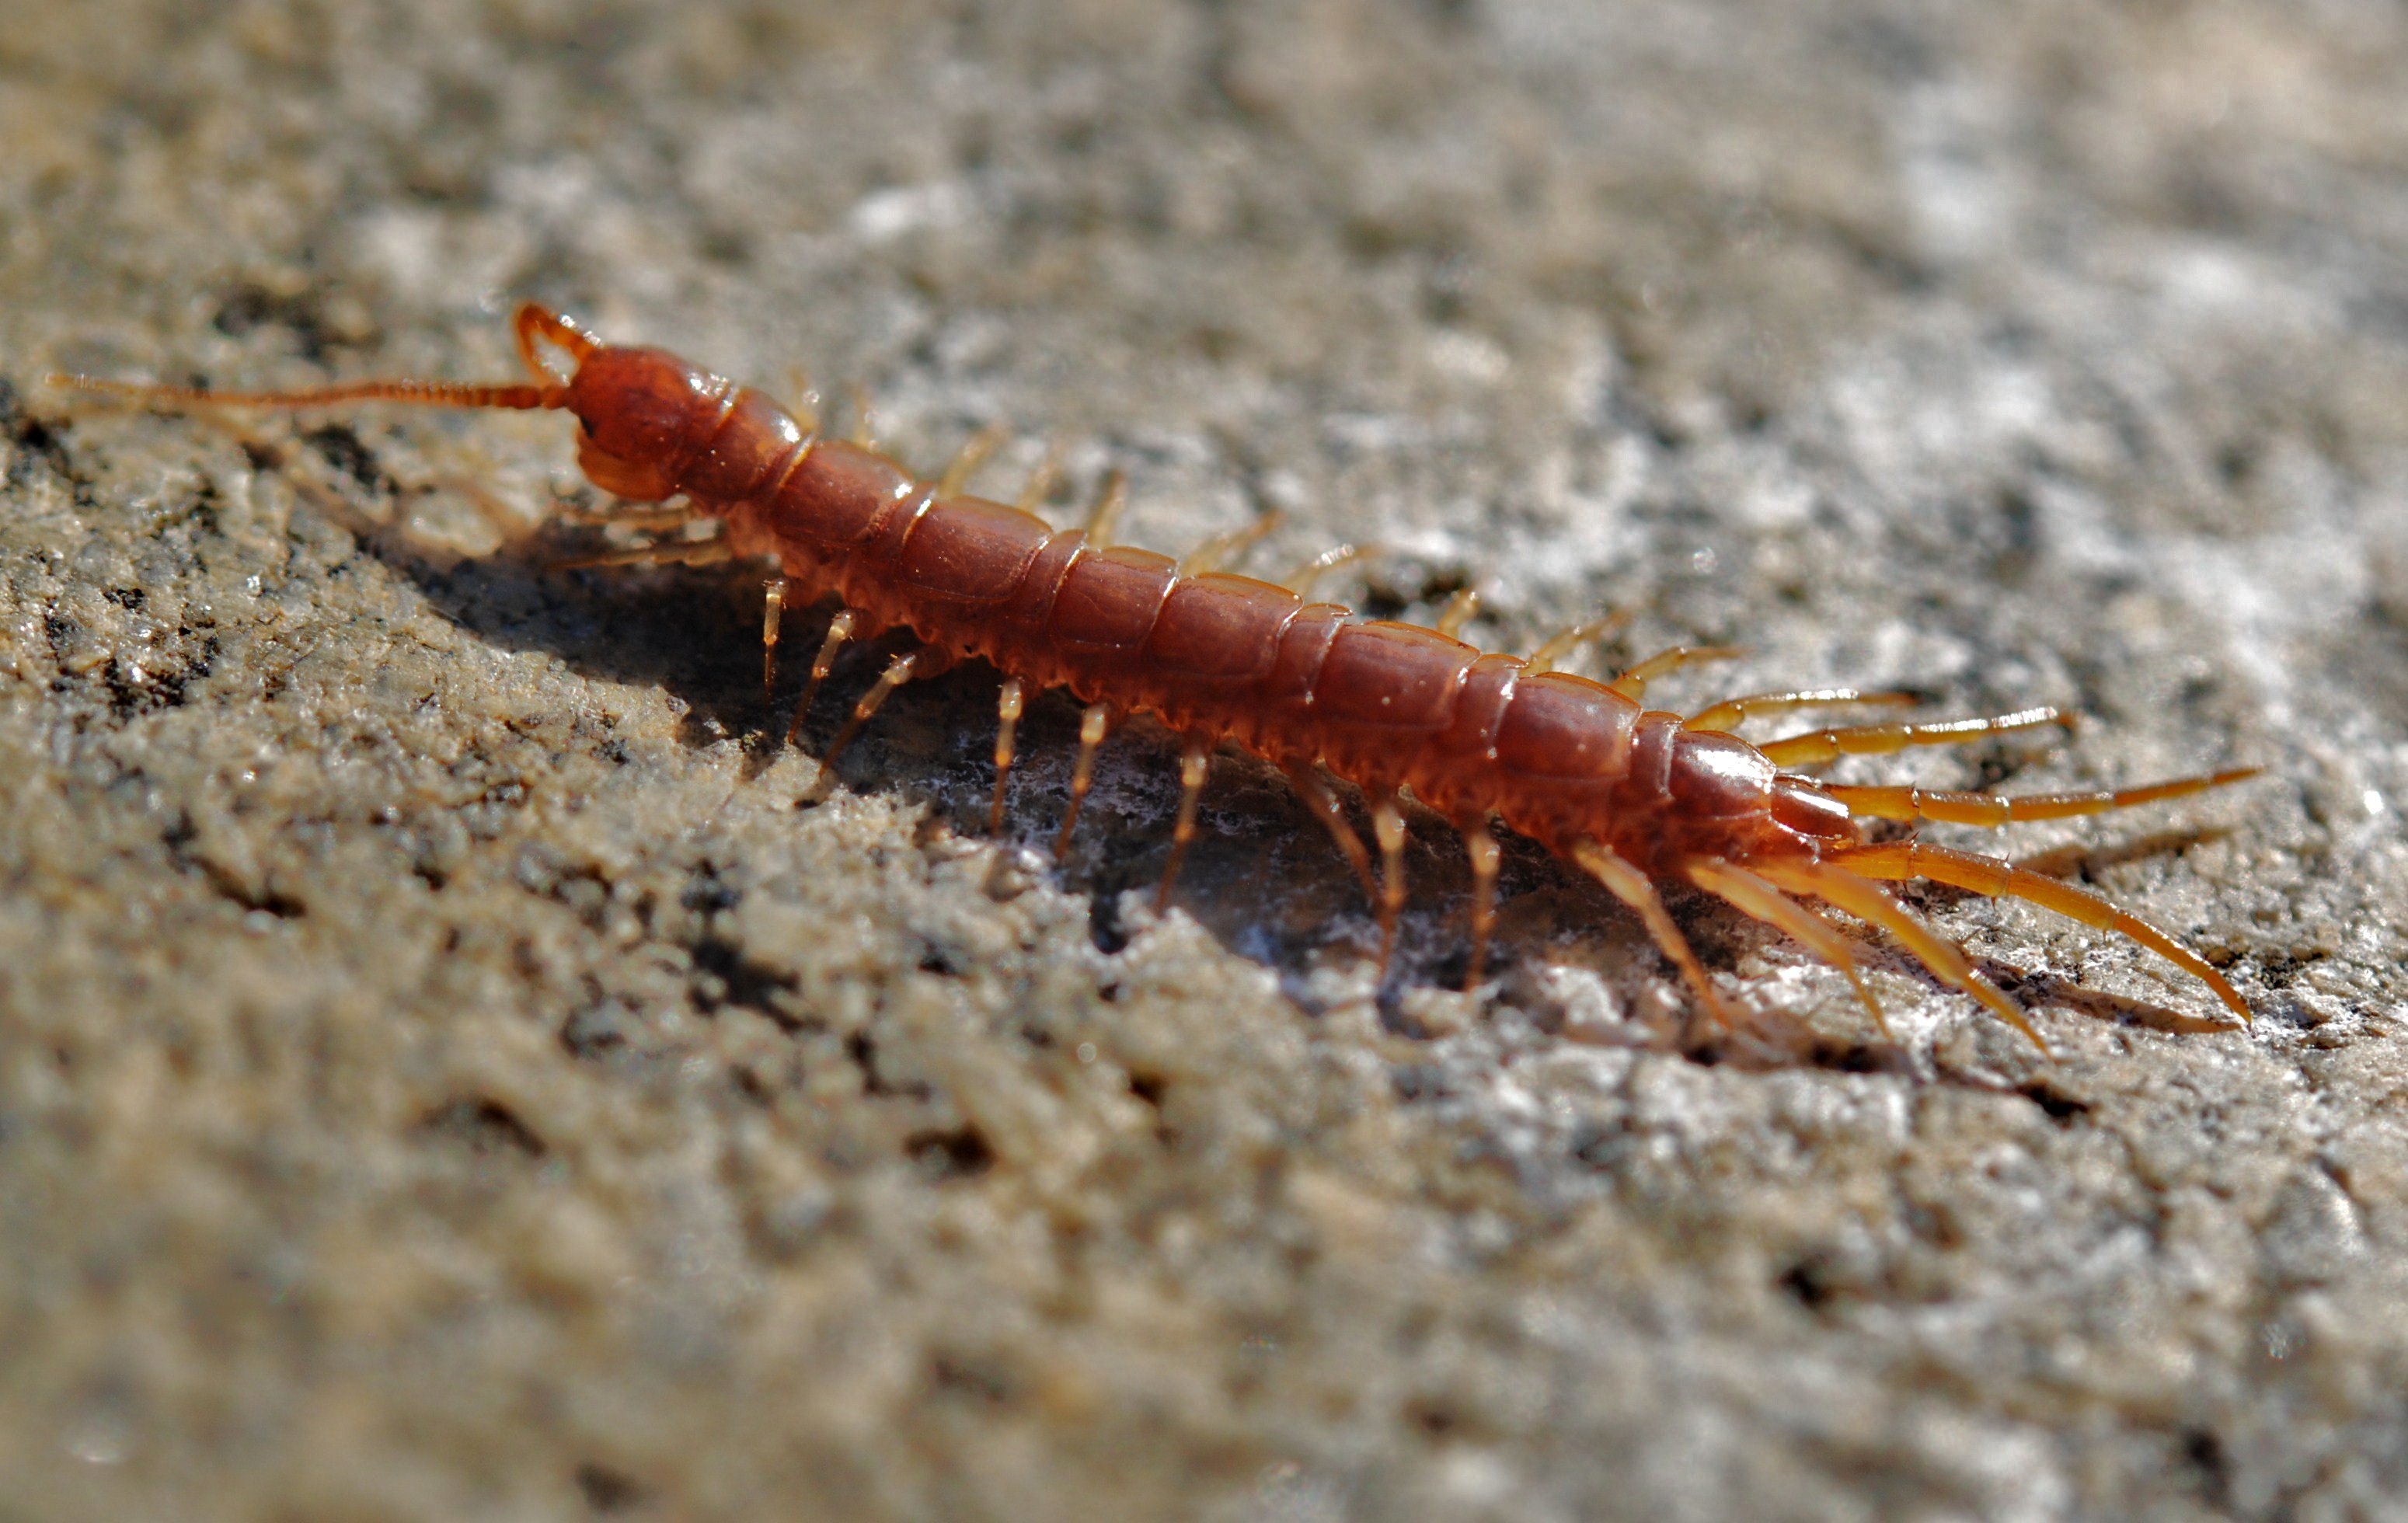
insect, fauna, invertebrate, close up, creepy, worm, macro photography, centipede, arthropod, creep, creeping